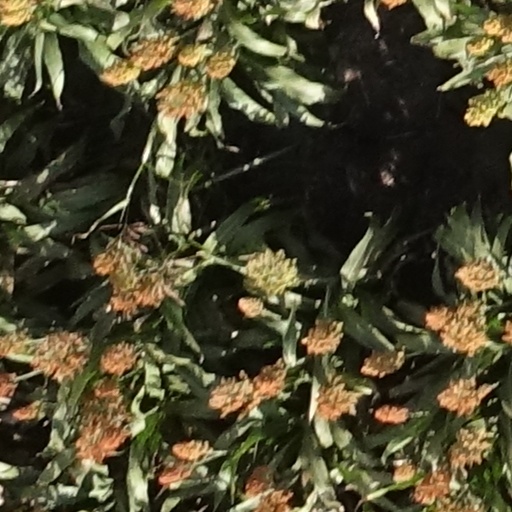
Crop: sorghum